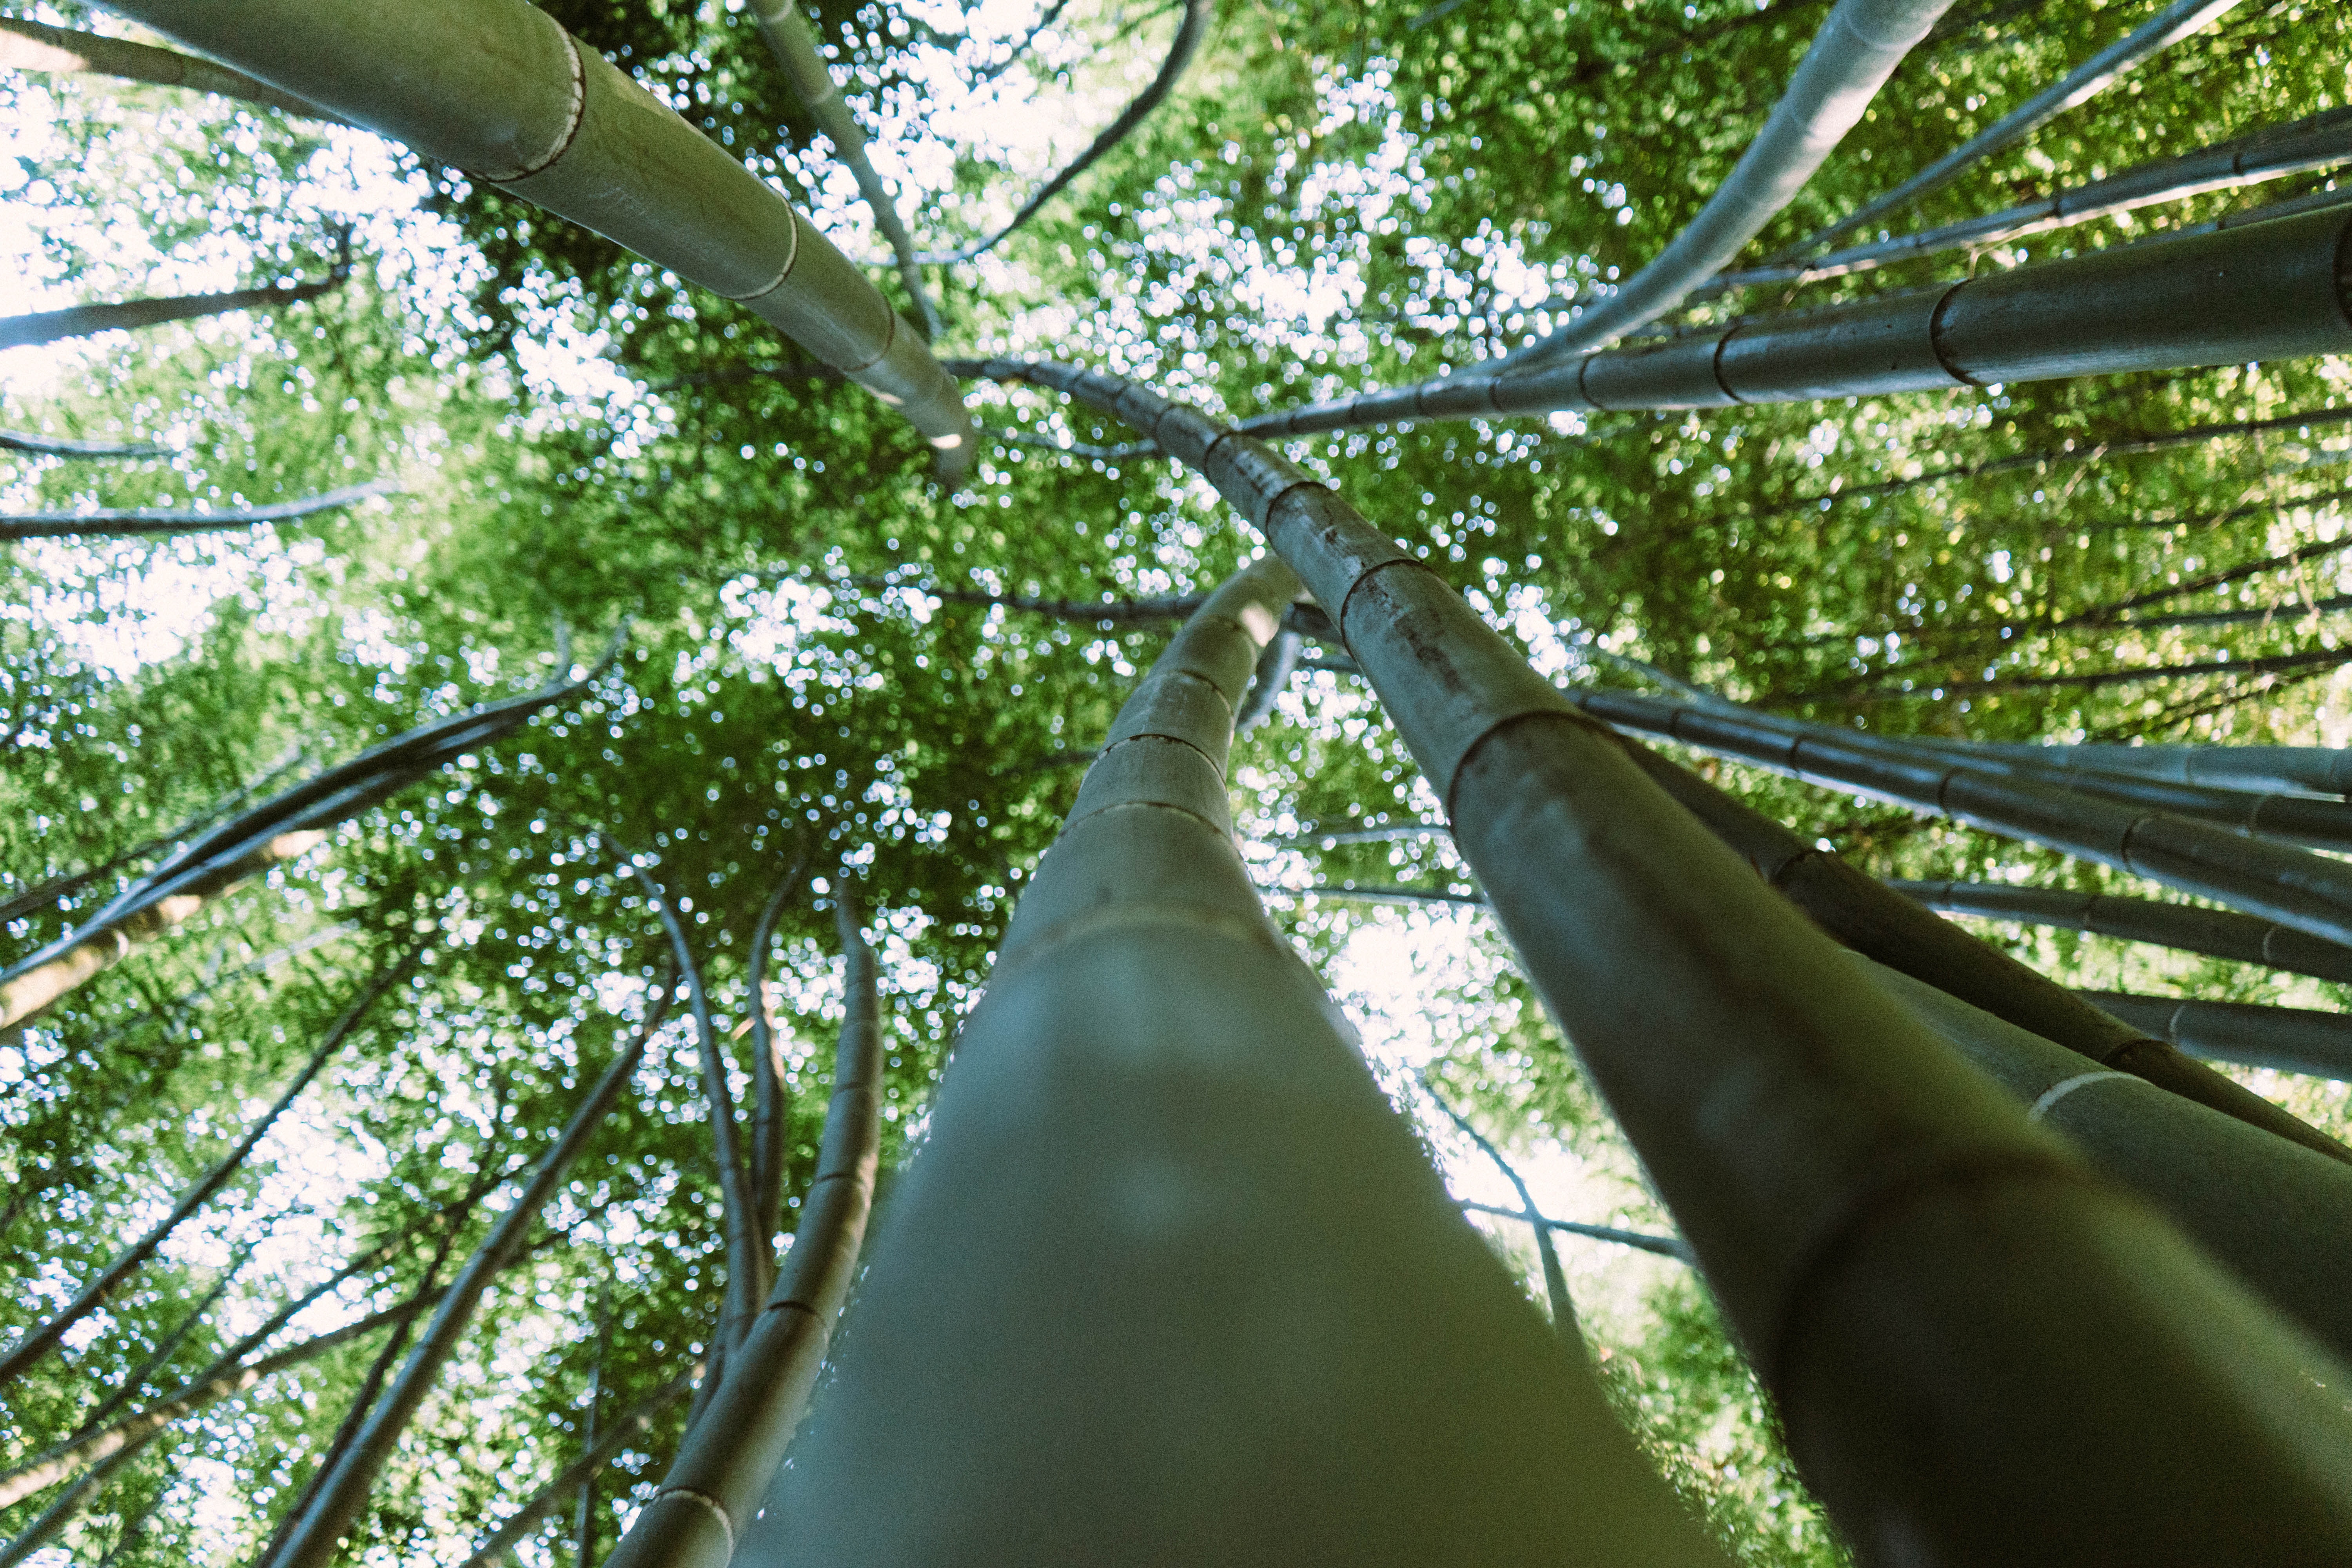
tree, leaf, natural environment, plant, woody plant, botany, forest, biome, branch, jungle, rainforest, terrestrial plant, plant stem, sunlight, trunk, bamboo